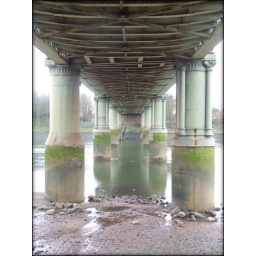
water under the bridge